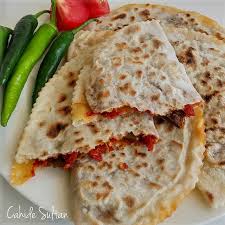
Yemek: gozleme